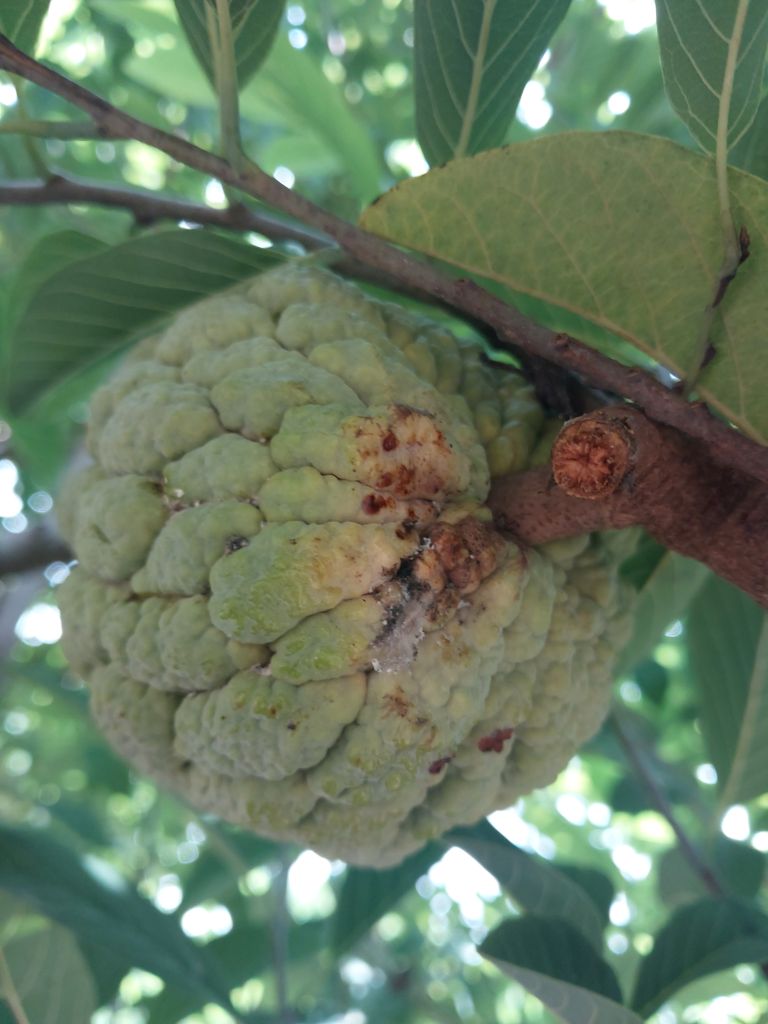
Disease label: Athracnose